Extreme set

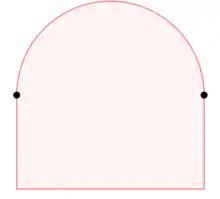
The two distinguished points are examples of extreme points of a convex set that are not exposed points. Therefore, not every convex face of a convex set is an exposed face.

In mathematics, most commonly in convex geometry, an extreme set or face of a set formula_1 in a vector space formula_2 is a subset formula_3 with the property that if for any two points formula_4 some in-between point formula_5 lies in formula_6, then we must have had formula_7.